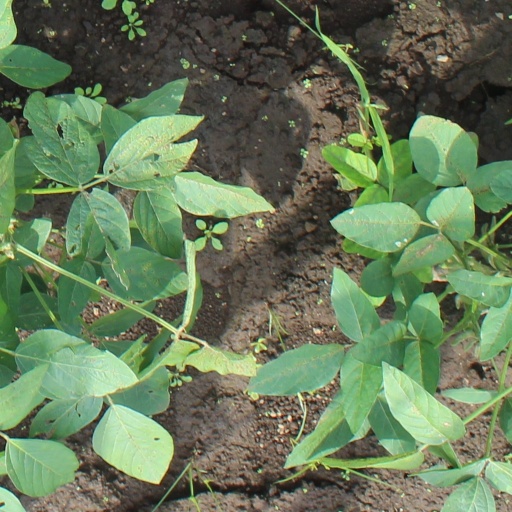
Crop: soybean